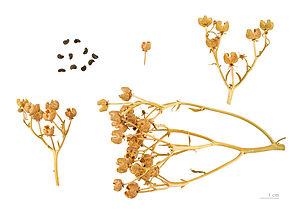
La Rue officinale ou Rue des jardins ou Rue fétide est une espèce de sous-arbrisseaux de la famille des Rutacées, cultivée pour ses feuilles utilisées pour leurs qualités aromatiques et médicinales.